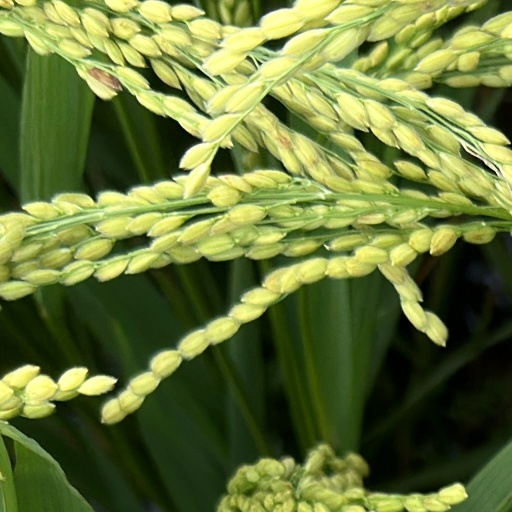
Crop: rice